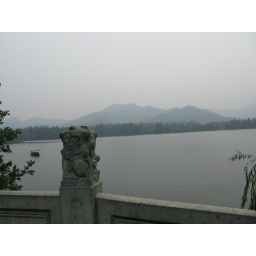
Another shot from on top of a bridge in the walking road